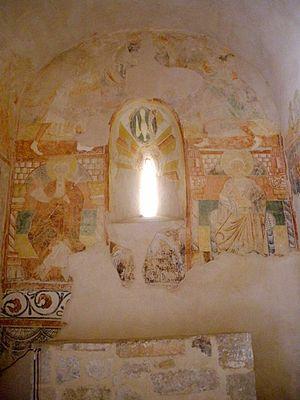
L'ermitage de San Baudelio de Berlanga est une église datant du début du XIᵉ siècle à Caltojar dans la province de Soria, Castille et León, Espagne, à 80 km au sud de Berlanga de Duero. C'est un exemple important de l'architecture mozarabe pour ses particularités ; il a été construit au XIᵉ siècle, dans ce qui était alors la frontière entre les terres islamiques et chrétiennes. Il est dédié à Saint Baudilus ou Baudel.